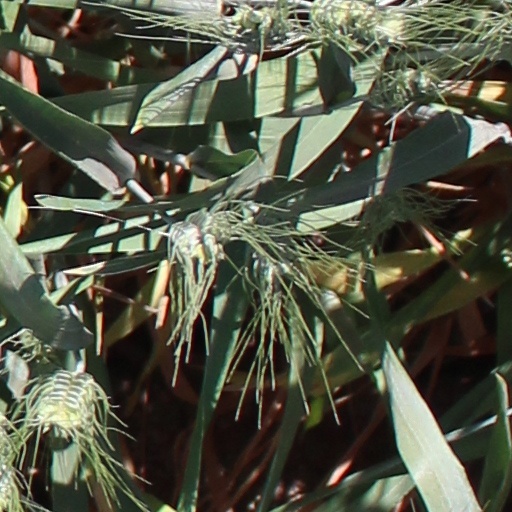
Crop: wheat